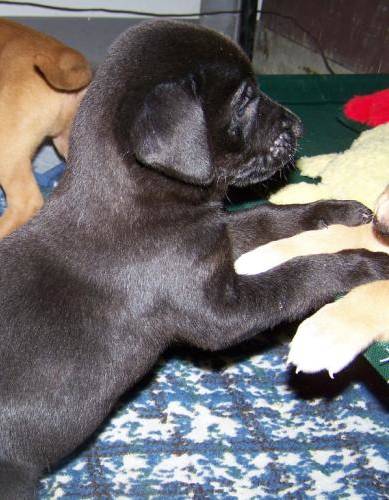
Label: dog